First transcontinental railroad

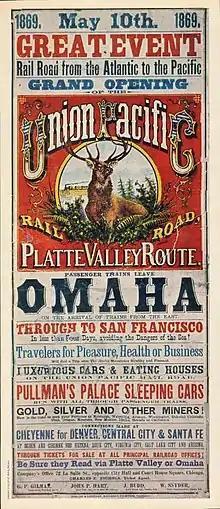
The official poster announcing the Pacific Railroad's grand opening

Congress agreed to support the idea. Under the direction of the Department of War, the Pacific Railroad Surveys were conducted from 1853 through 1855. These included an extensive series of expeditions of the American West seeking possible routes. A report on the explorations described alternative routes and included an immense amount of information about the American West, covering at least . It included the region's natural history and illustrations of reptiles, amphibians, birds, and mammals.